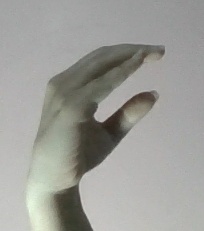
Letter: jeem